Scratch Messiah

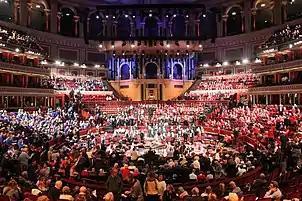
Scratch Messiah, Royal Albert Hall 2015

A Scratch "Messiah, People's "Messiah, Come Sing "Messiah, Sing-it-yourself "Messiah, Do-it-yourself "Messiah (DIY "Messiah), or Sing along "Messiah" (the first two British and Australian usage, the last three common in North America) is an informal performance of Handel's "Messiah" in which the audience serves as the unrehearsed chorus, often supported by a carefully prepared core group. Orchestra and soloists are usually professionals, though their services are often donated for charity benefits. The "scratch" name derives from the idea of cooking or building from scratch.